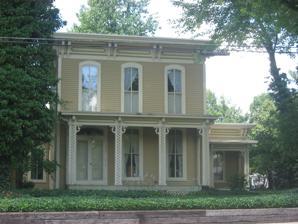
Building: Eller-Hosford House
Country: United States of America
Year built: 1875
Historic house in Indiana, United States United States historic place Eller-Hosford House U.S. National Register of Historic Places Eller-Hosford House, July 2013 Show map of Indiana Show map of the United States Location 722 Lincoln Way E., Mishawaka, Indiana Coordinates 41°39′41″N 86°10′14″W / 41.66139°N 86.17056°W / 41.66139; -86.17056 Area less than one acre Built 1875 ( 1875 ) Built by Eller, Elom Architectural style Italianate NRHP reference No. 83000101 Added to NRHP January 27, 1983 Eller-Hosford House , also known as the Donald W. Crawford Residence, is a historic home located at Mishawaka , St. Joseph County, Indiana .  It was built about 1875, and is a two-story, Italianate style frame dwelling with a one-story wing.  It sits on a stone foundation, is sheathed in clapboard siding, and has a flat roof.  It features large segmental arched windows, a full-width front porch with four columns decorated with lattice work, and cornice with paired large brackets.  The house was renovated in 1979–1980. It was listed on the National Register of Historic Places in 1983. References